The Church of Jesus Christ of Latter-day Saints in Canada

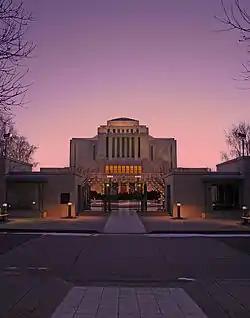
The Cardston Alberta Temple is the oldest and second largest LDS temple outside the United States.

In the winter of 1829–30, Oliver Cowdery and Hiram Page visited Upper Canada while seeking money to finance the publication of the Book of Mormon. After its publication in March 1830, the unbaptized convert, Phineas Young, preached in Ernestown Township, Ontario.